Miskito Cays

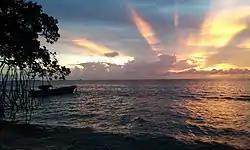

The Miskito Cays (Spanish: "Cayos Miskitos") are an archipelago of small cays and reefs with an area of 27 km located off the coast of Mosquitia in the Caribbean exclusive economic zones of Honduras and Nicaragua. They are part of the Mosquitia region. The Miskito Cays are composed of 76 formations that include estuaries, coral reefs, cays, seagrass beds, and islets, of which 12 of the formations are covered with vegetation and consequently form islands which are lined with white sand beaches.